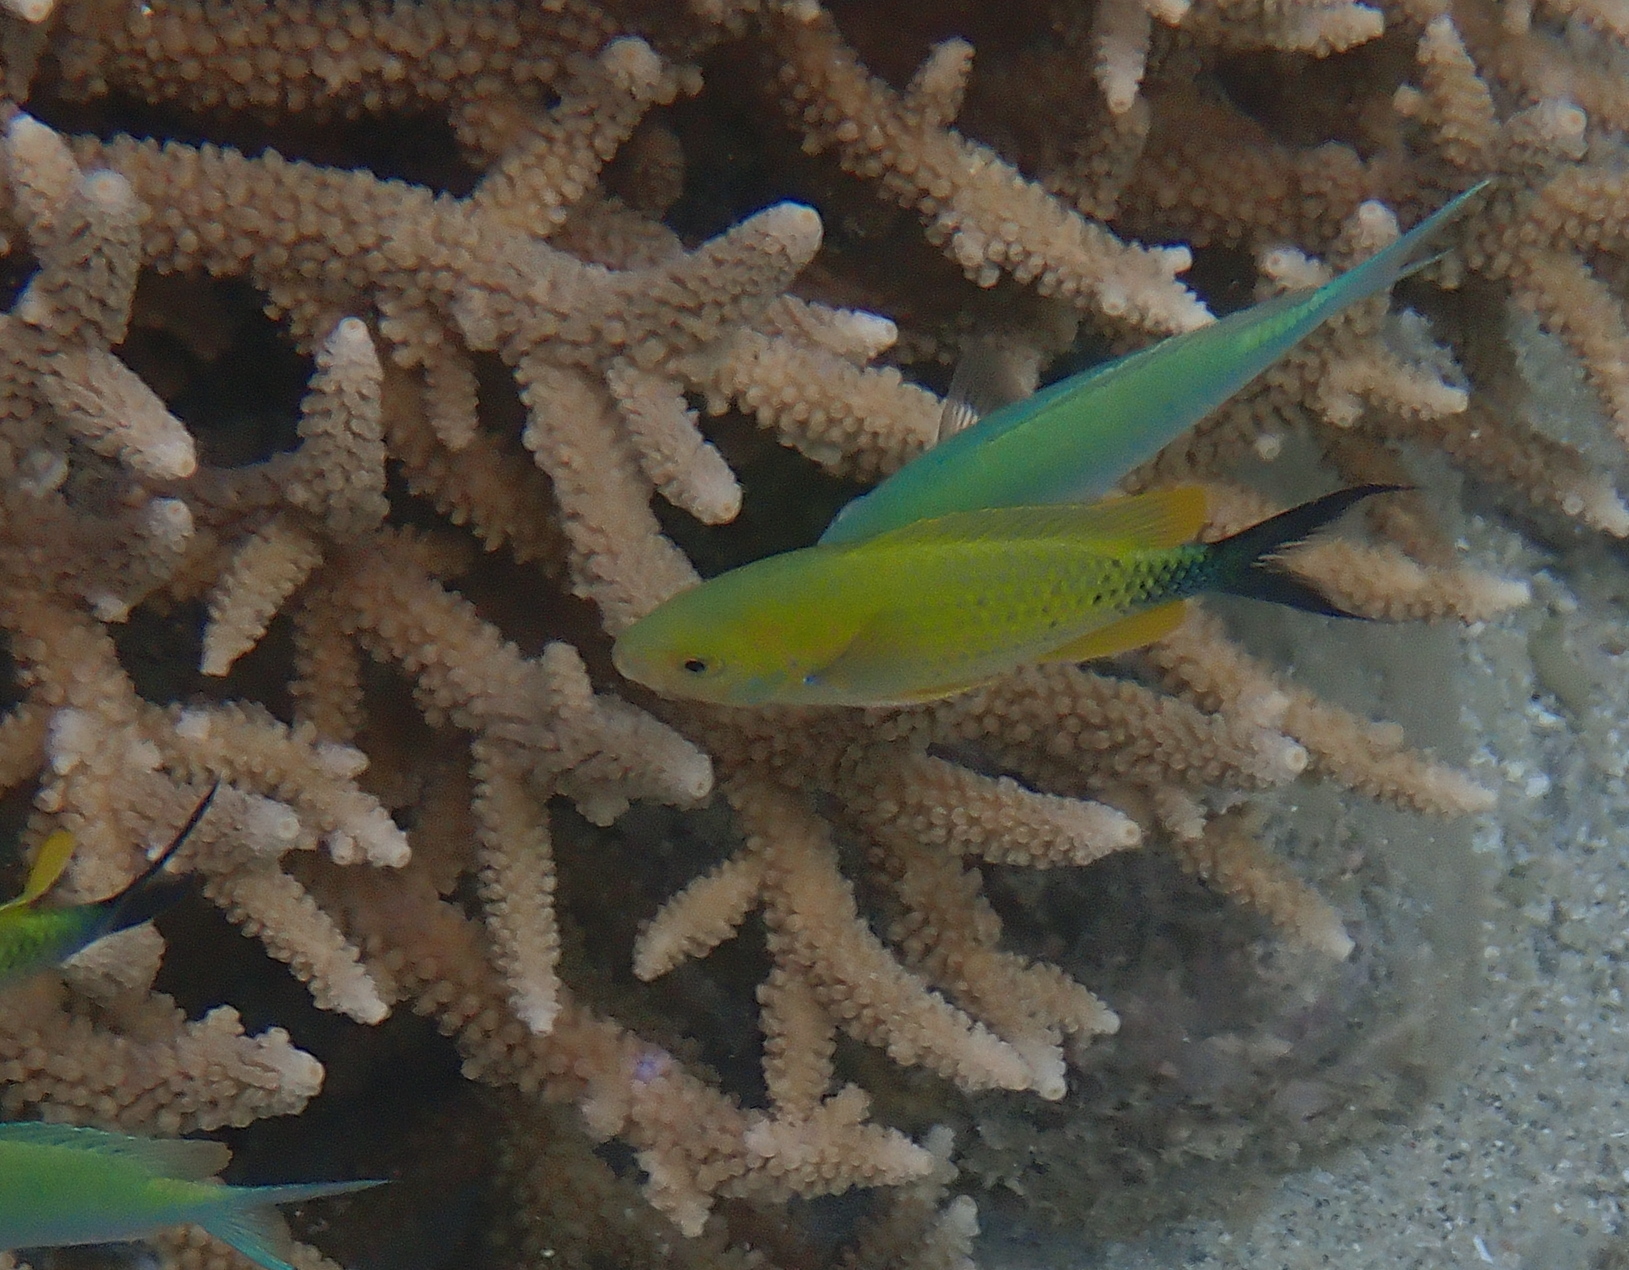
Chromis viridis (Blue-green Chromis)